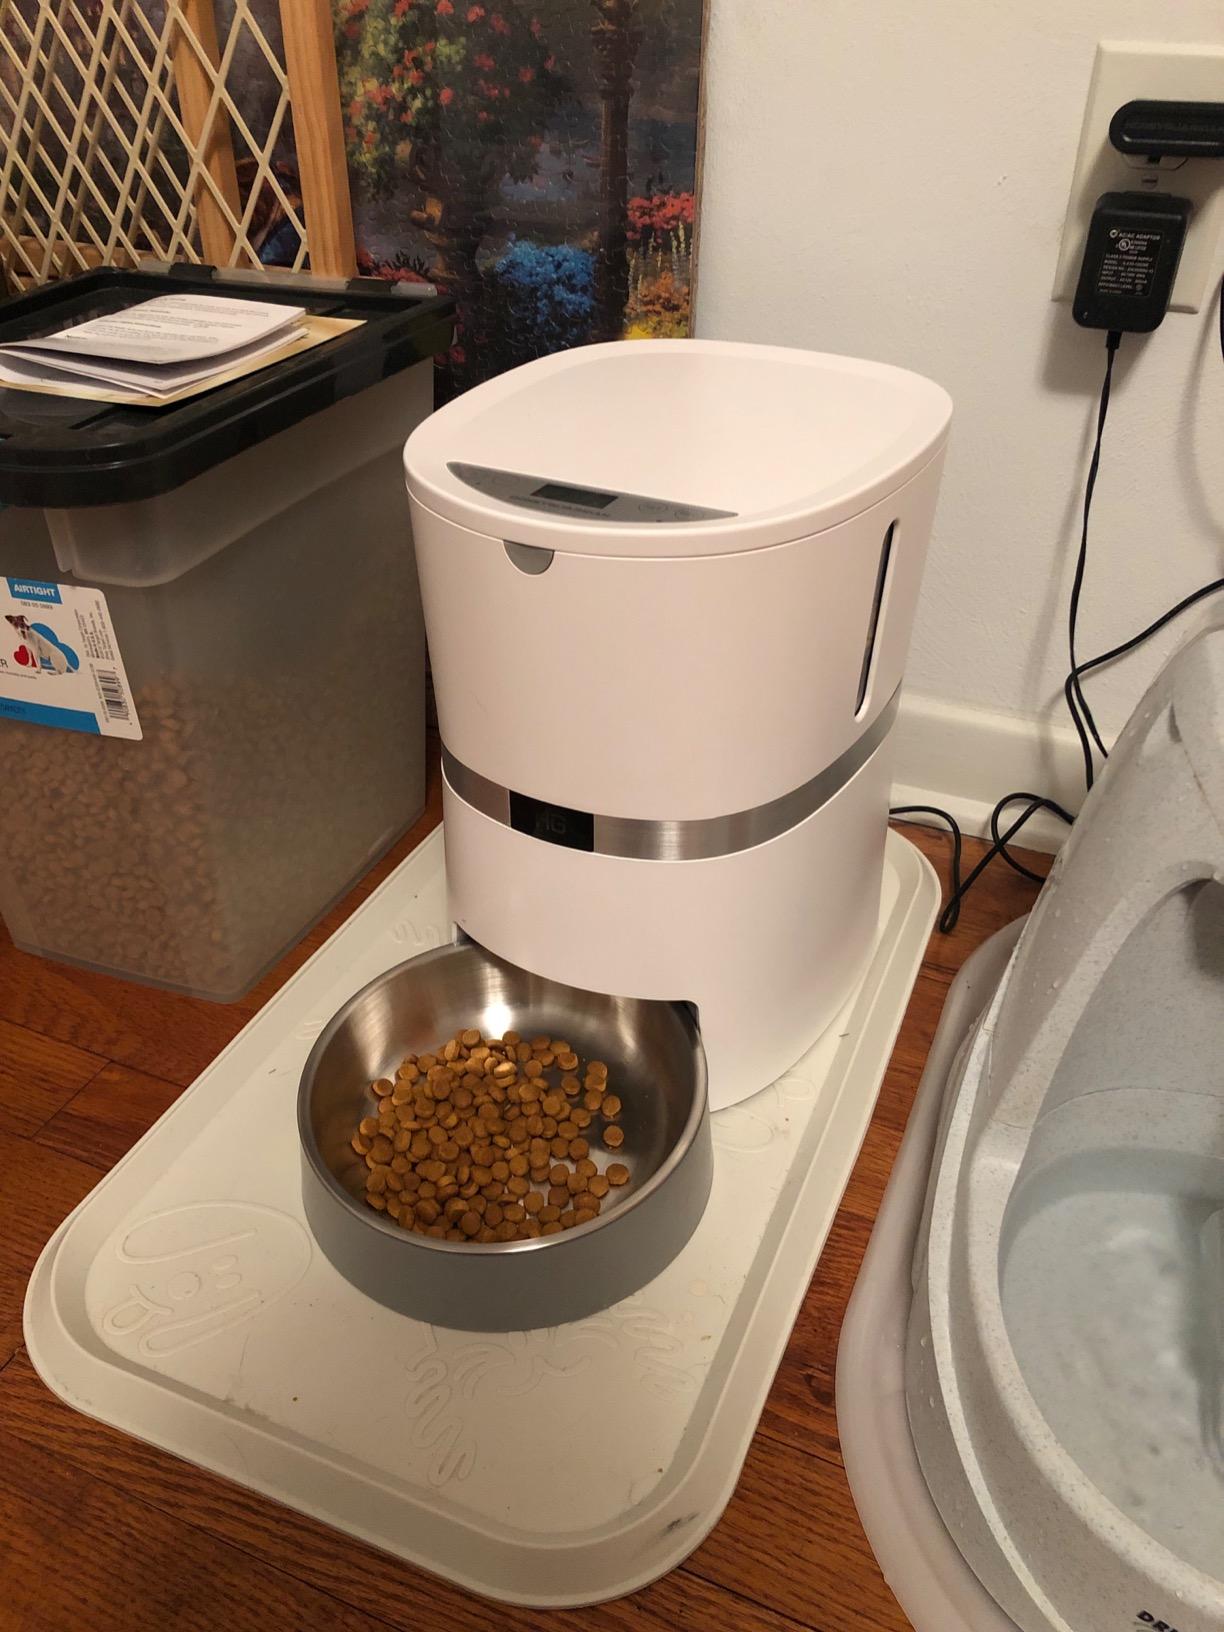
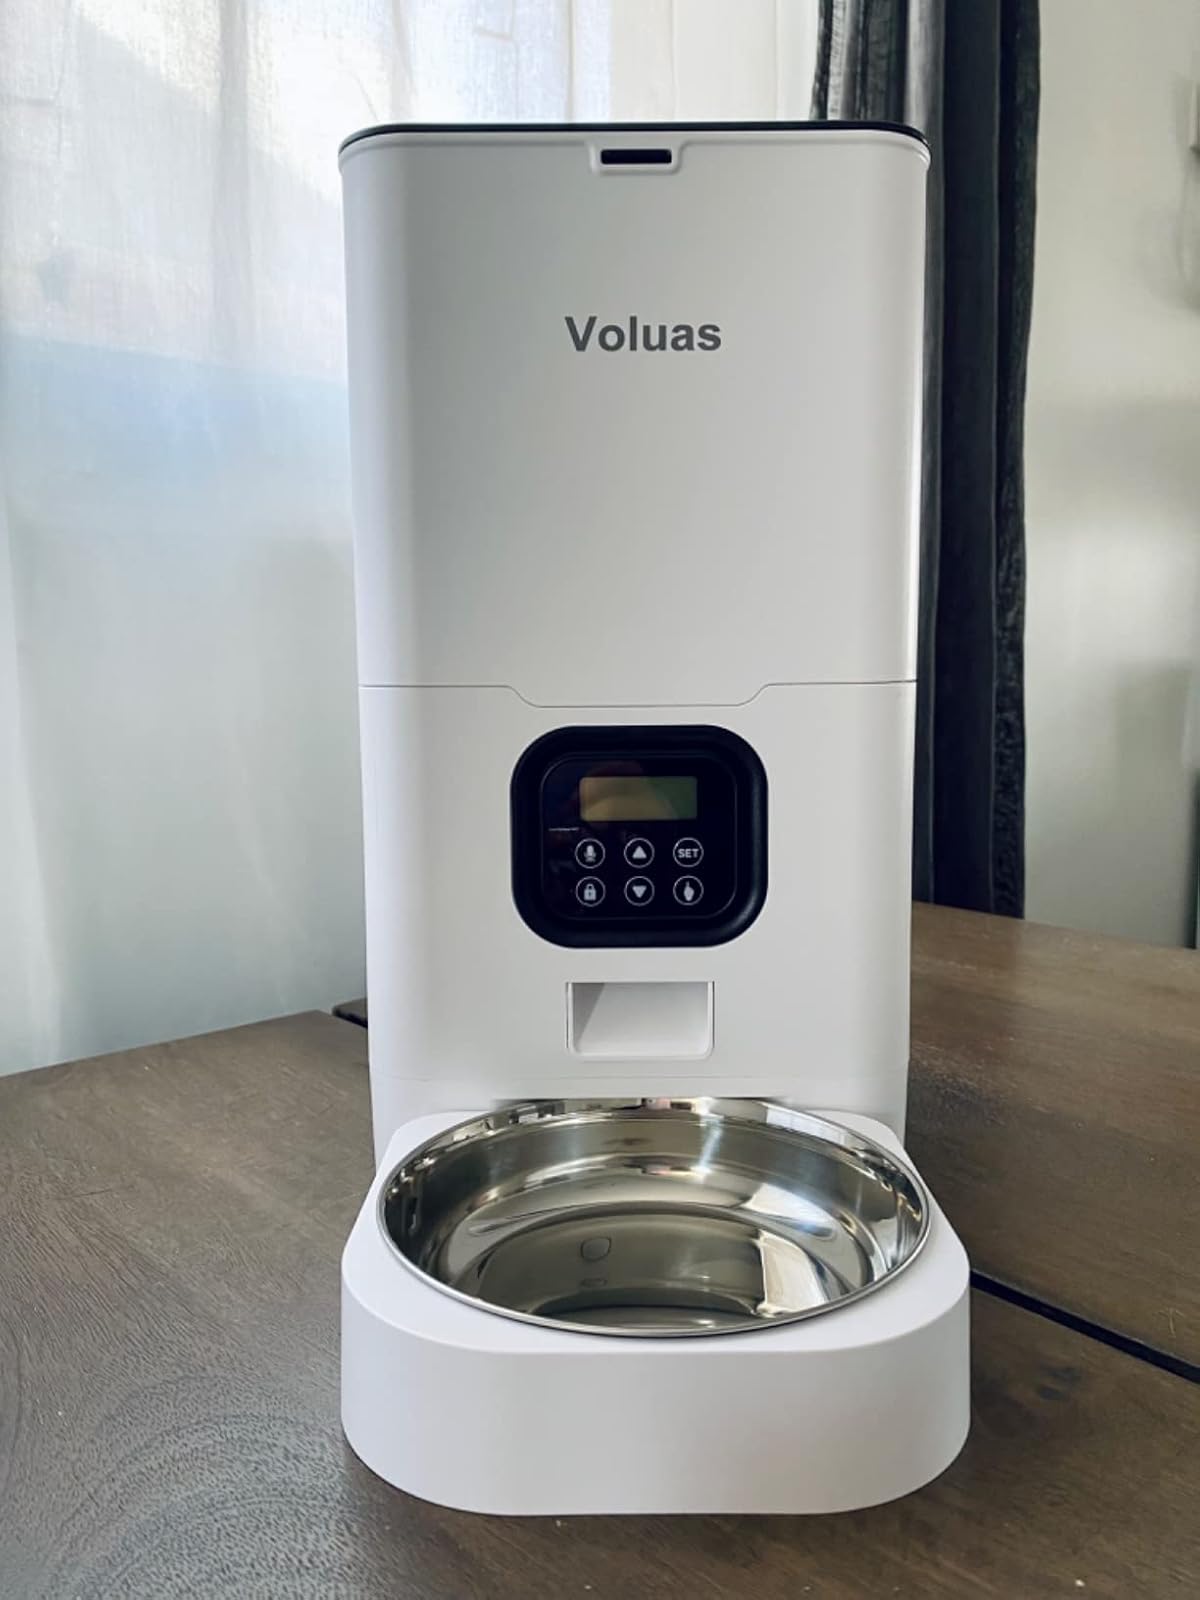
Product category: items_feeder
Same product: no